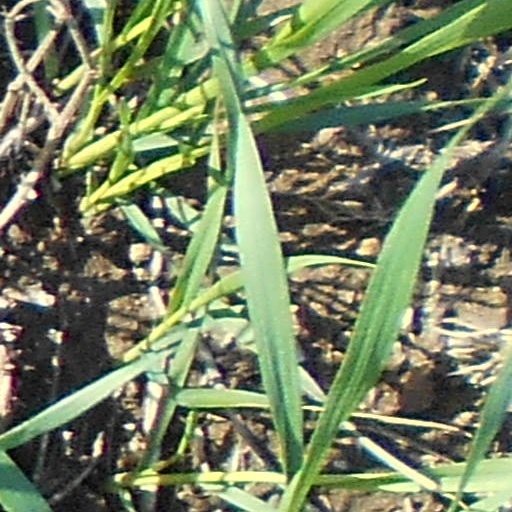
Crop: wheat